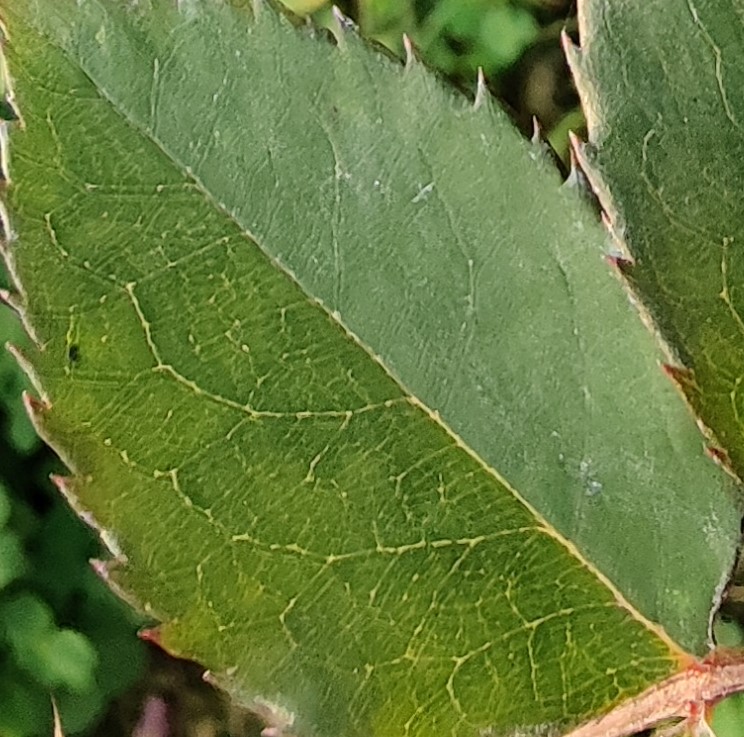
Label: Fresh Leaf